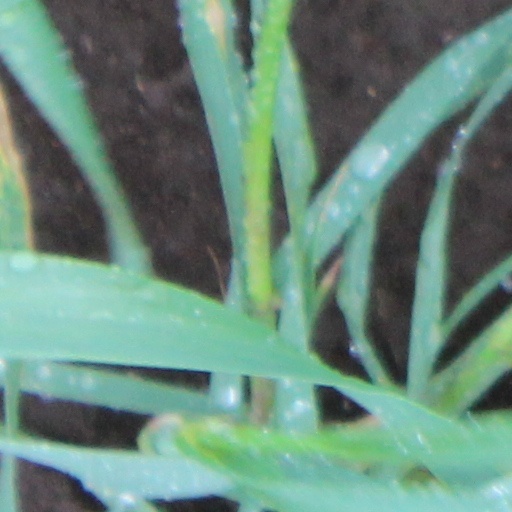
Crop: wheat